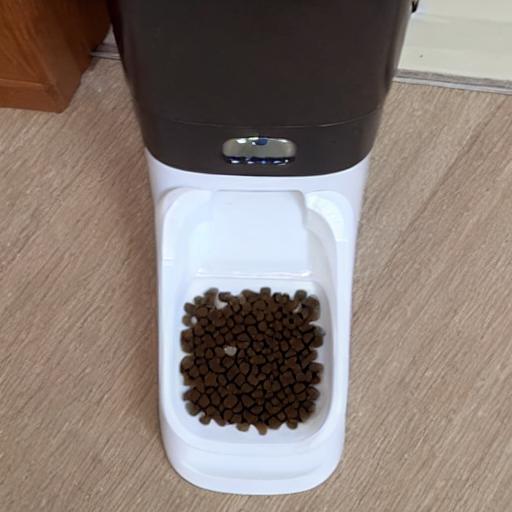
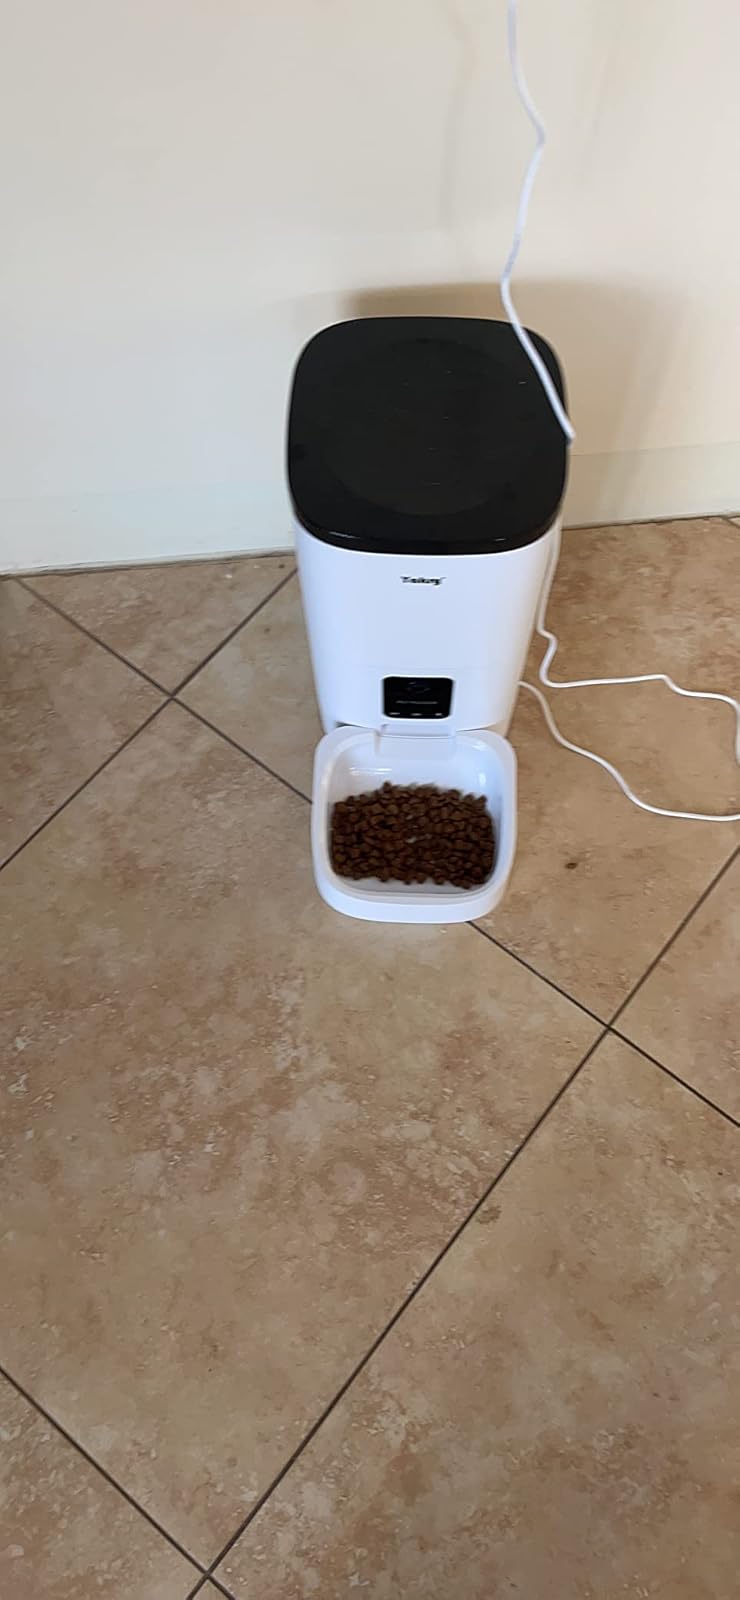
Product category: items_feeder
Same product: no